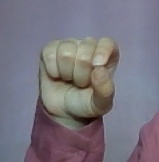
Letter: fa